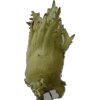
Label: peanut_shell_1x